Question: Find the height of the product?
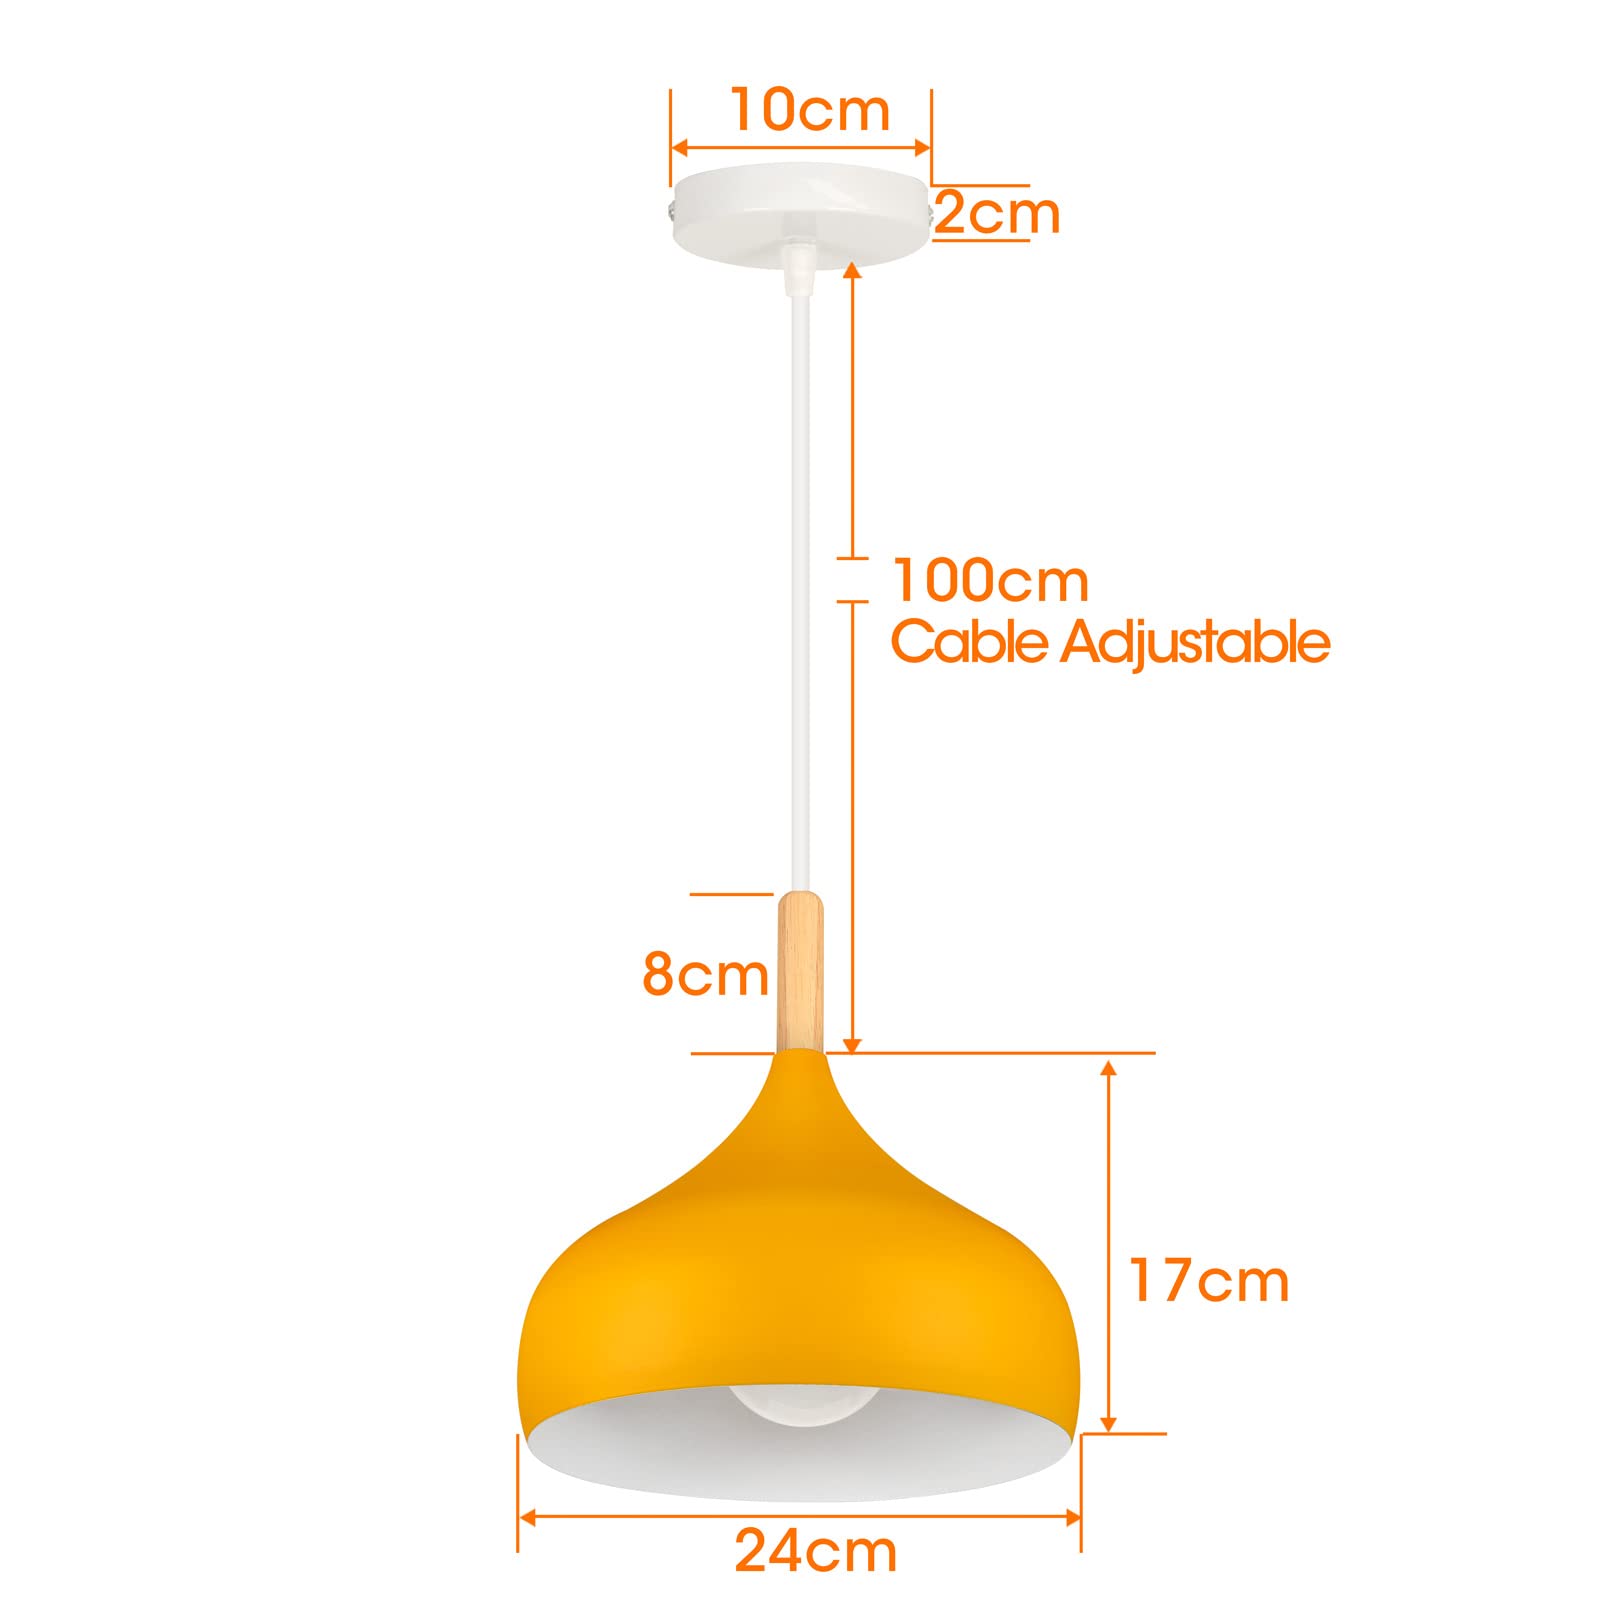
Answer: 8.0 centimetre